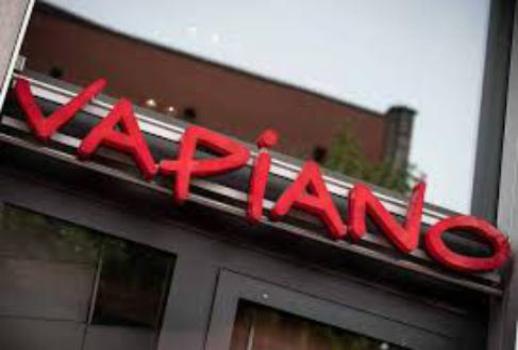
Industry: Food